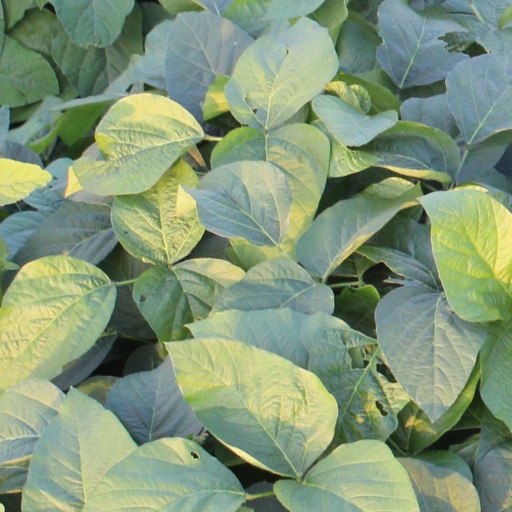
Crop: soybean